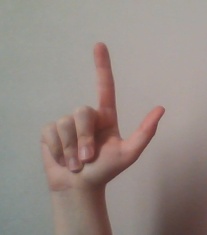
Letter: laam